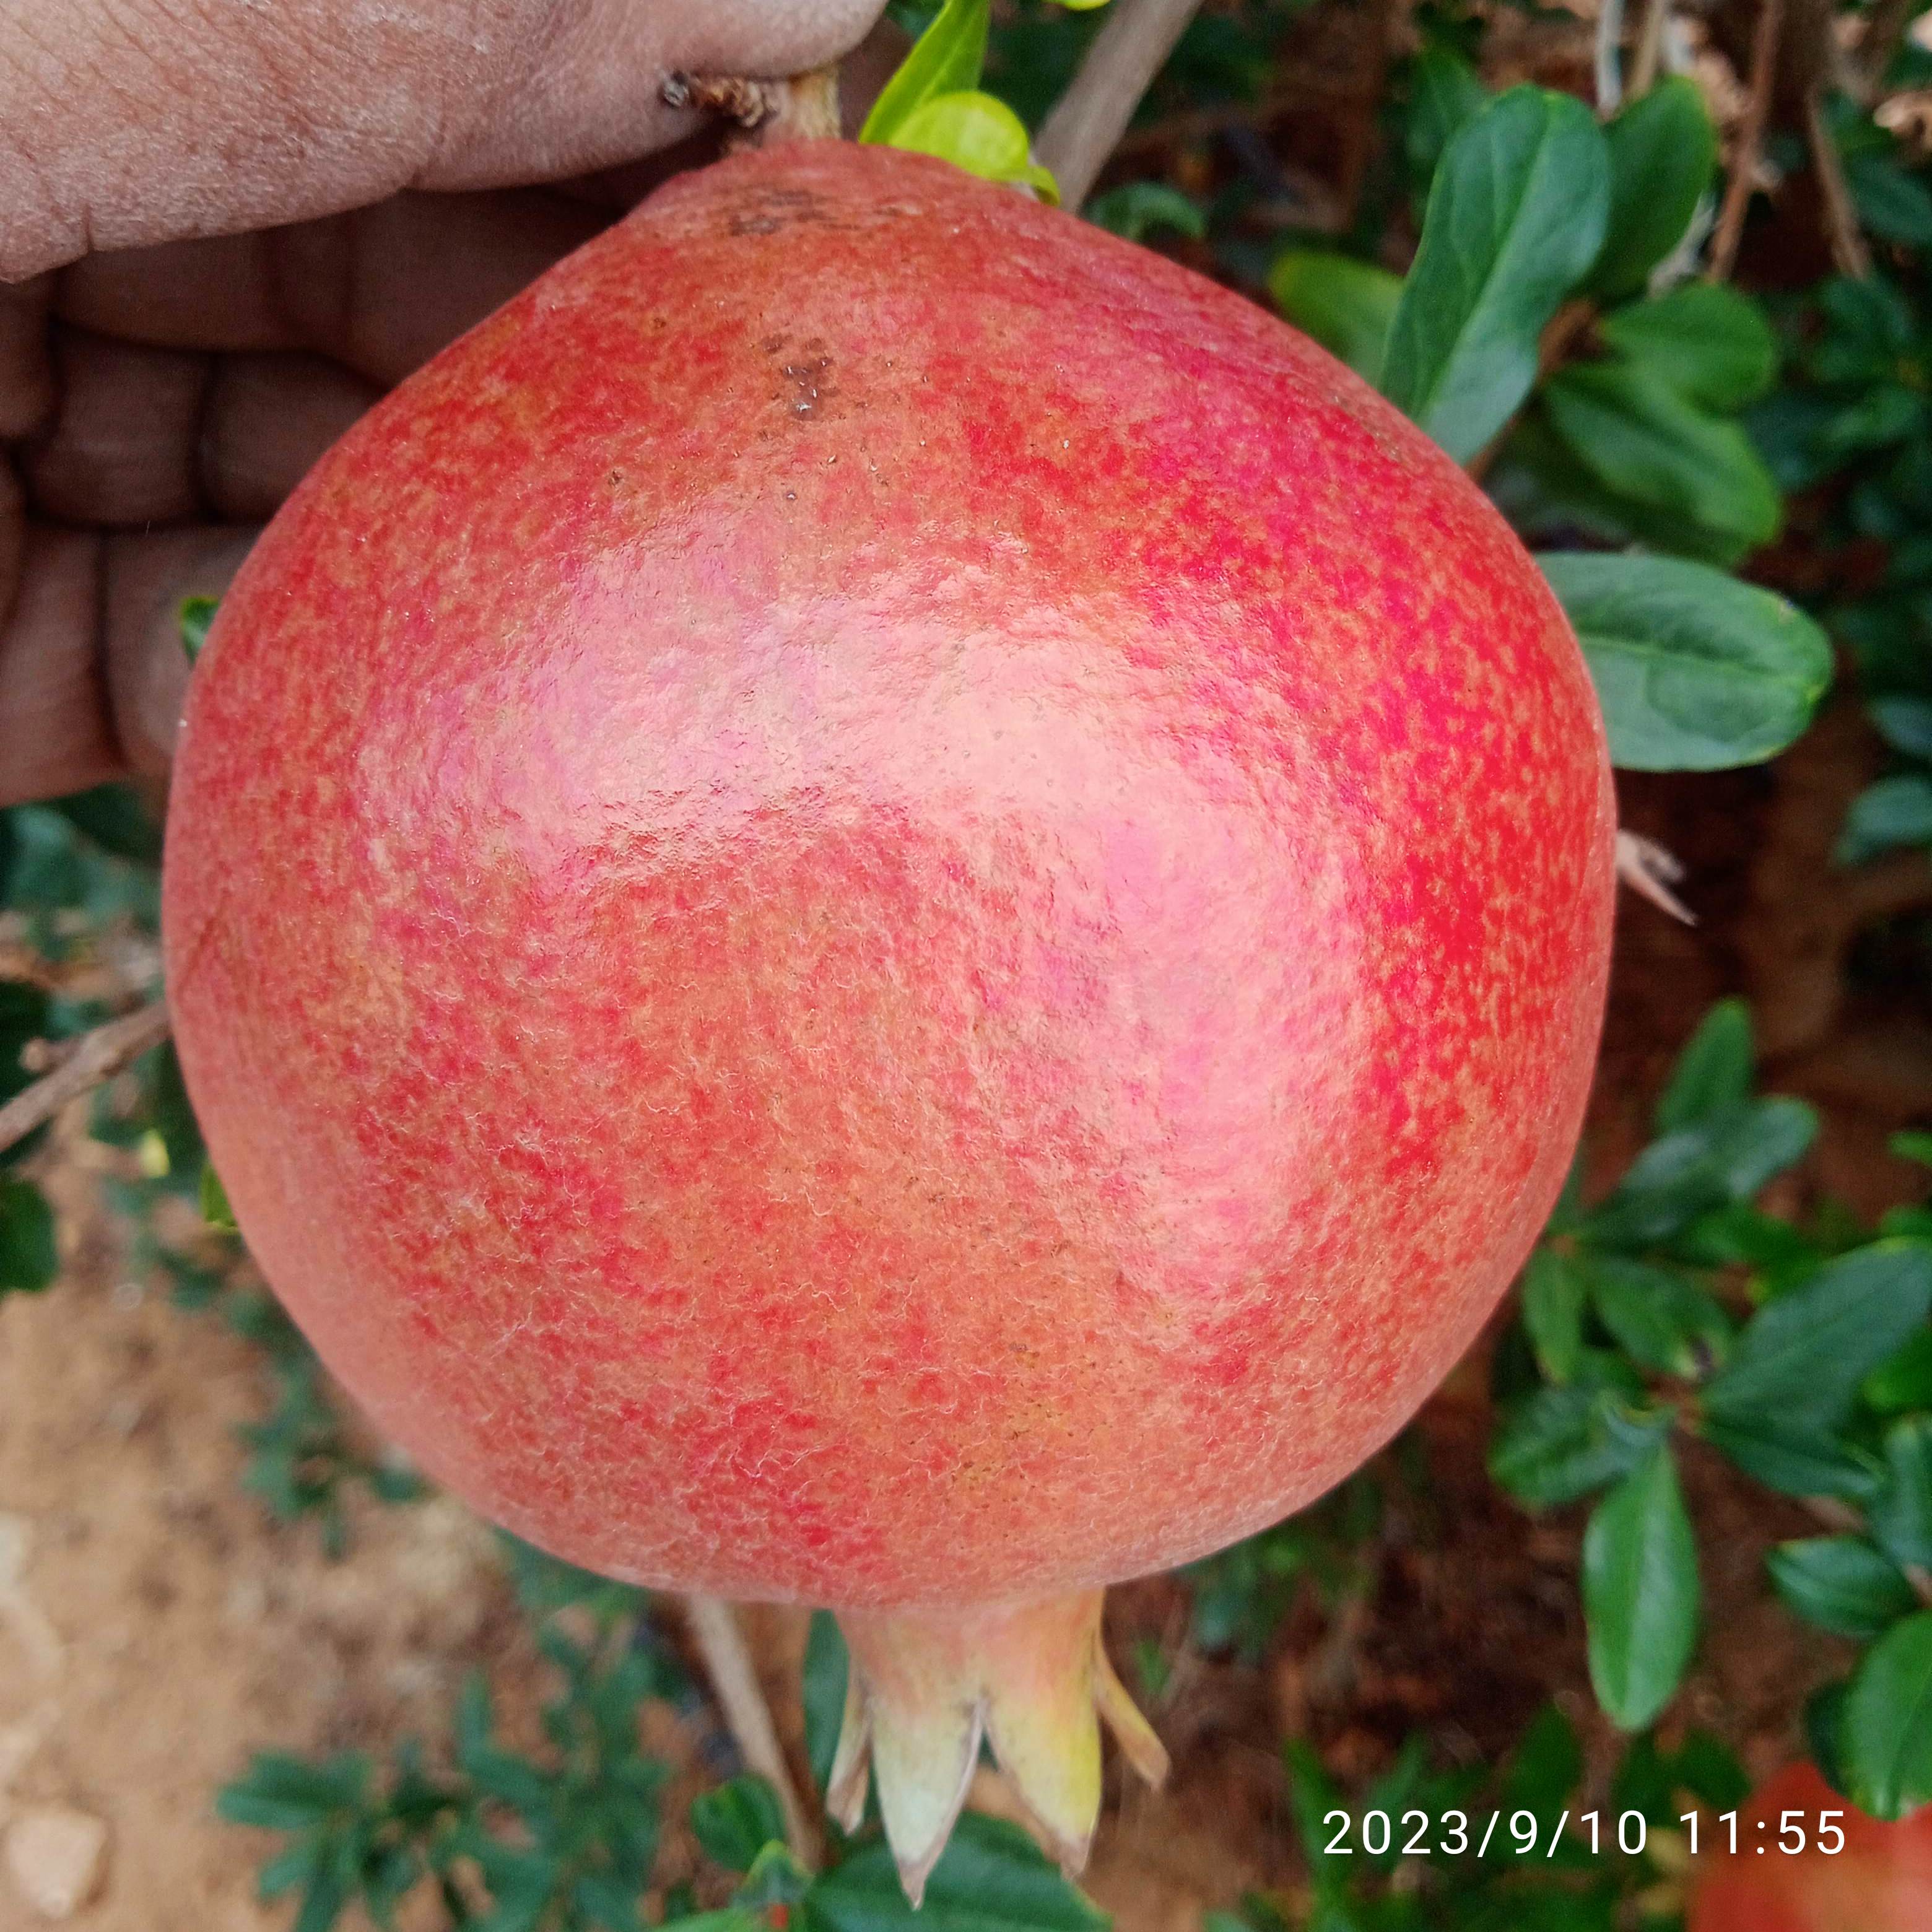
Label: Healthy